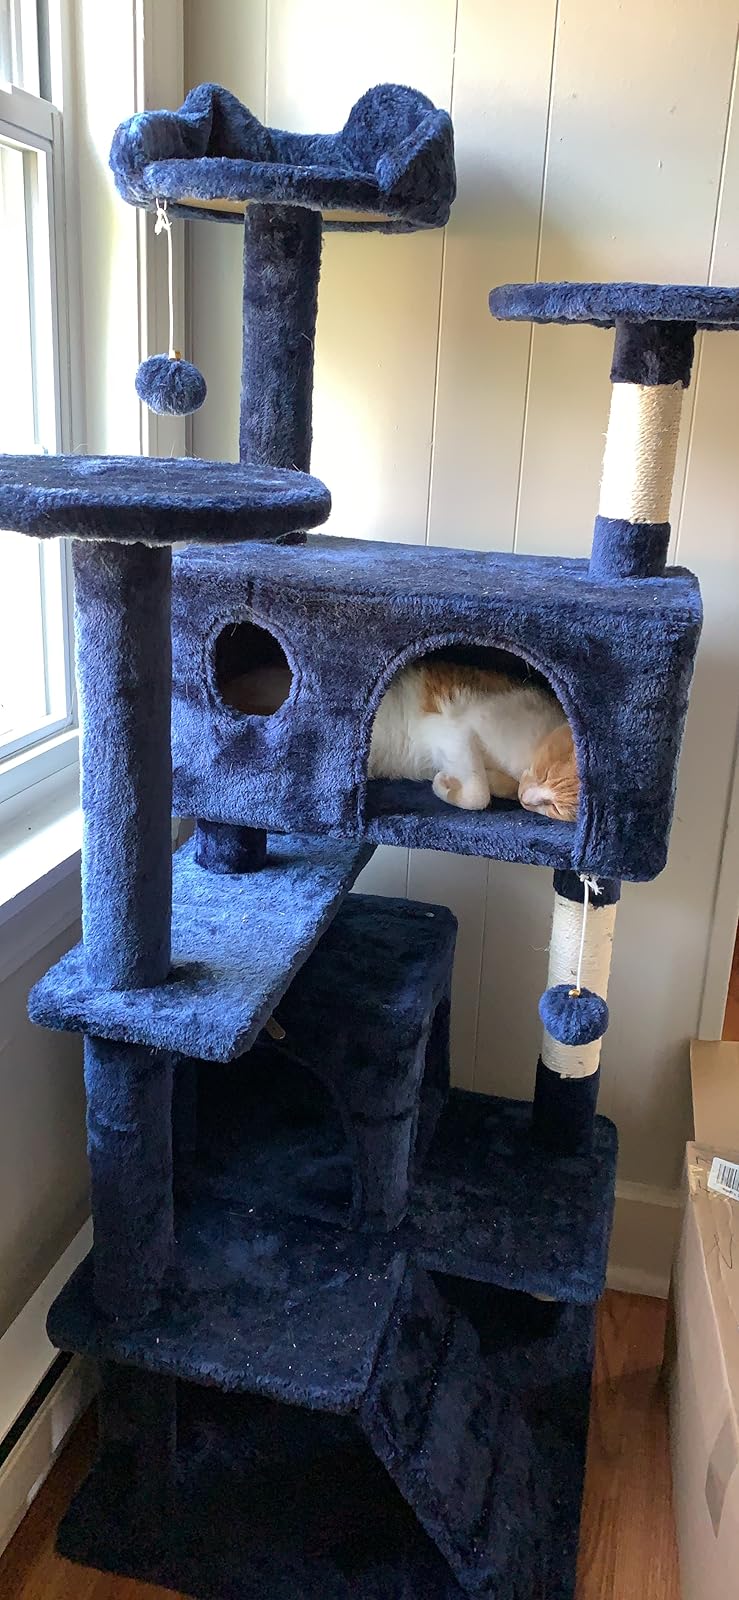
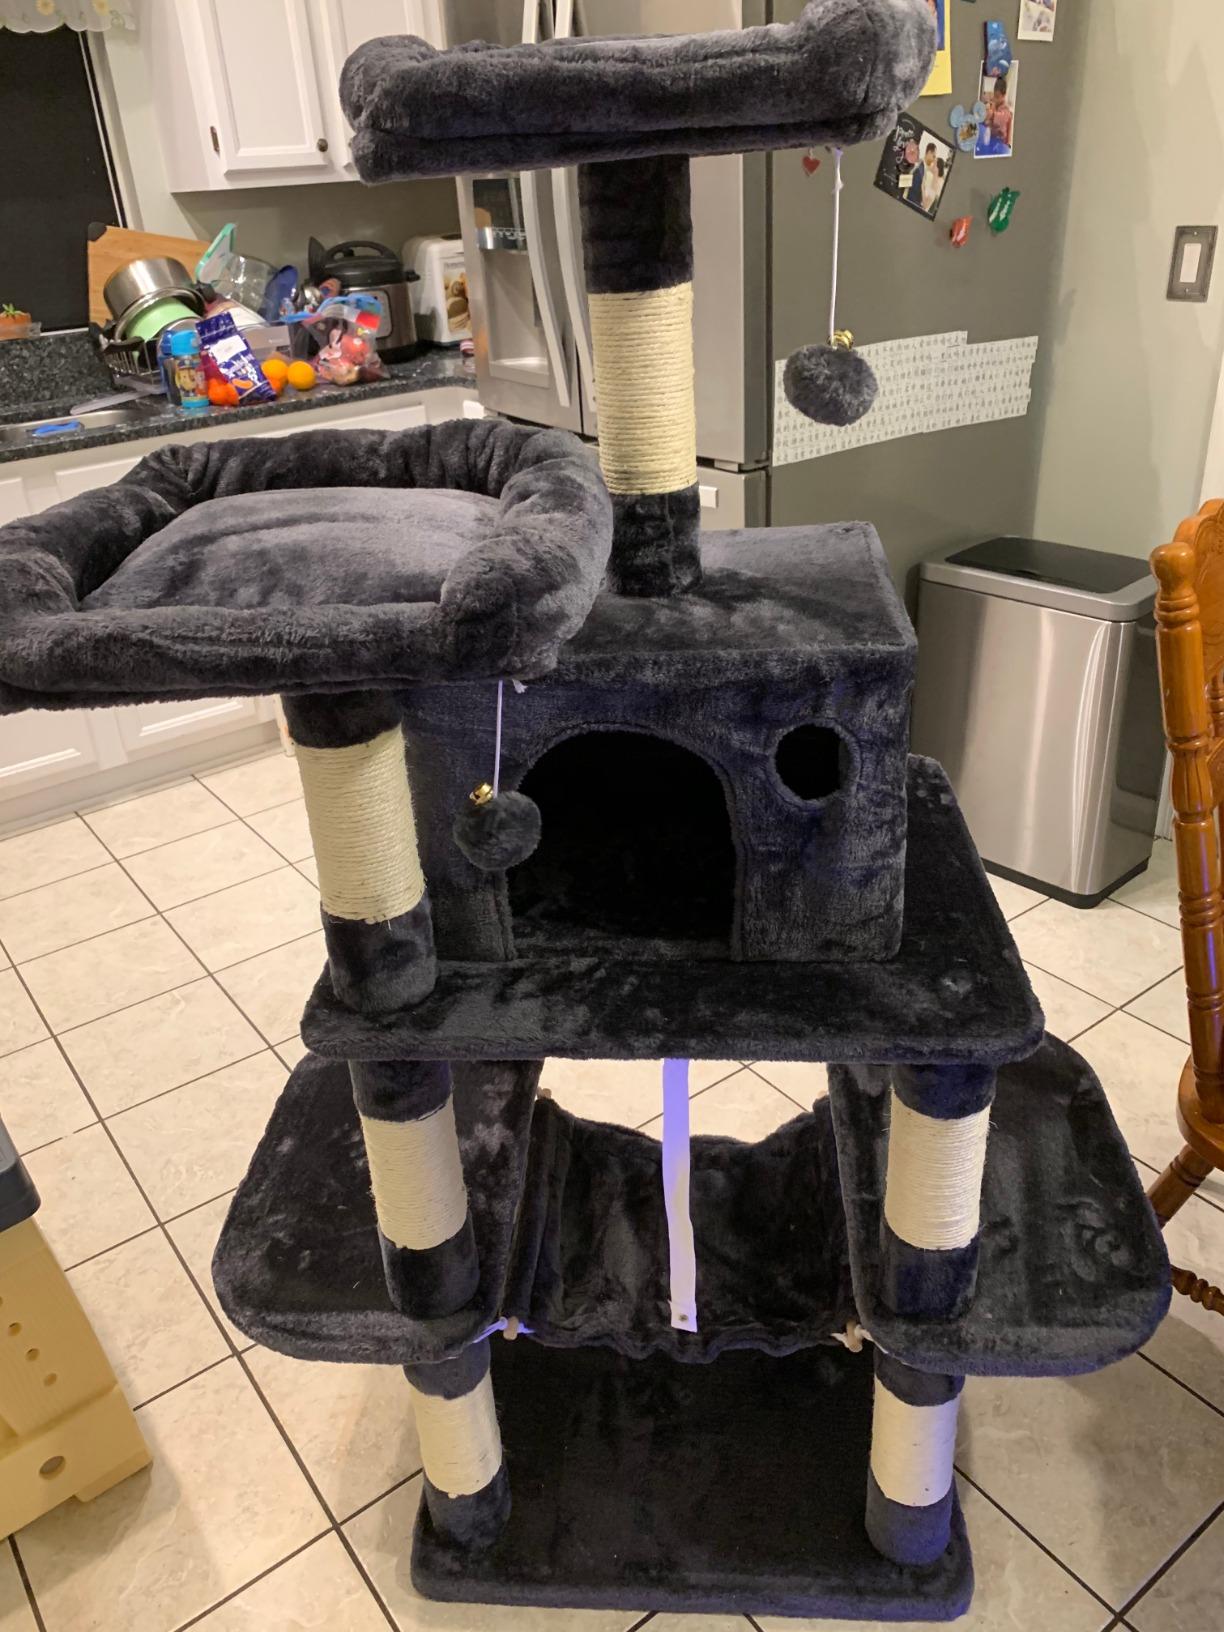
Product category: items_cat tree
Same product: no